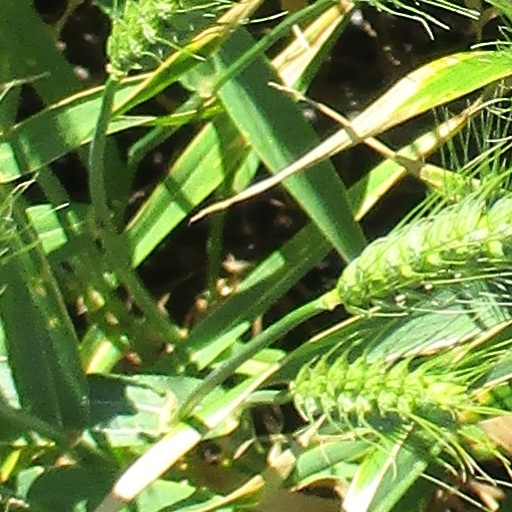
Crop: wheat